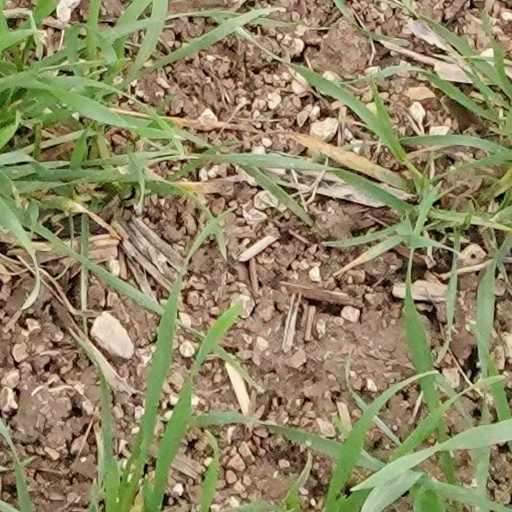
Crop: wheat